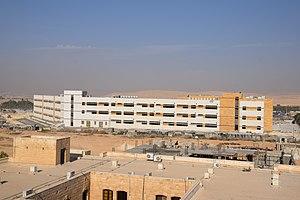
L'université hachémite est une université publique située à Zarka, en Jordanie, et fondée en 1995 par un décret royal. L'université est composée de 18 établissements.